Oden

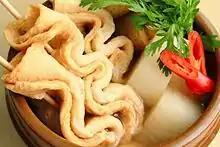
or (Korean fish cake soup)

In South Korea, the loanword borrowed from Japanese is a synonym of (fishcakes). The boiled dish consisting of fishcakes is called by the names such as or, with the words such as ('soup') or ('hot pot') attached to the ingredient name. The street food version is sold from small carts and is usually served with a spicy soup. It is very common on the streets of South Korea and there are many restaurants that have it on the menu or specialize in it.